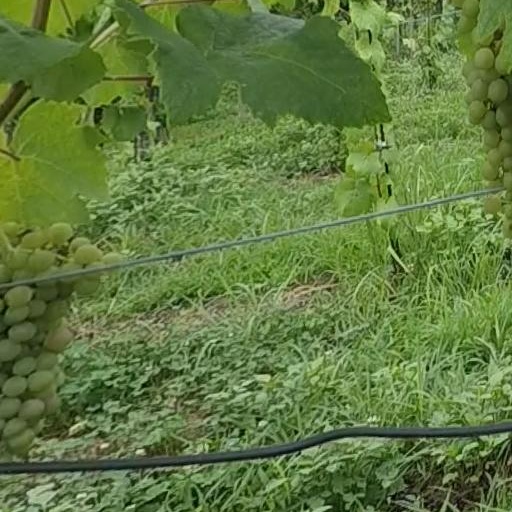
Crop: grape